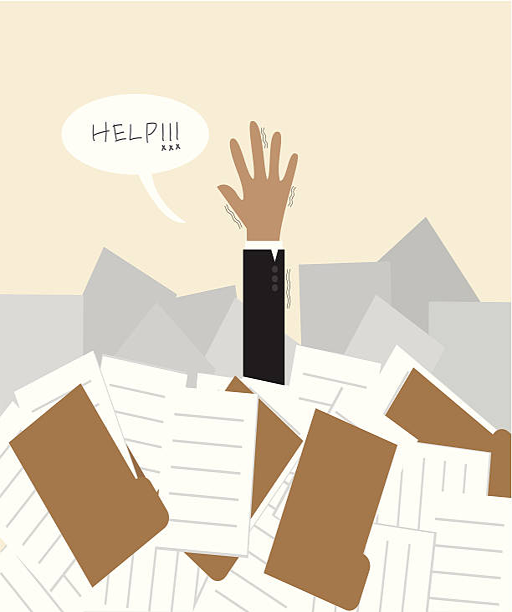
businessman under a lot of document and call for help vector art illustration